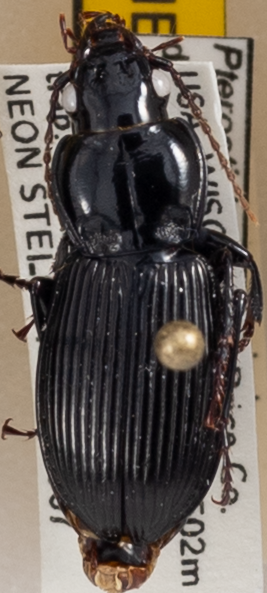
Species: Pterostichus novus
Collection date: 2021-09-07
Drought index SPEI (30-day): -0.1
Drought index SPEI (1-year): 0.24
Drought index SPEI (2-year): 1.28